Our Last Night

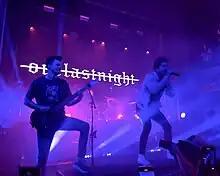
Our Last Night performing at August Hall in San Francisco in 2023

Our Last Night is an American post-hardcore band formed in 2004, consisting of brothers Trevor (vocals) and Matthew (guitar, vocals) Wentworth and Timothy Molloy (drums). The band is known for its post-hardcore and alternative metal renditions of popular pop songs.